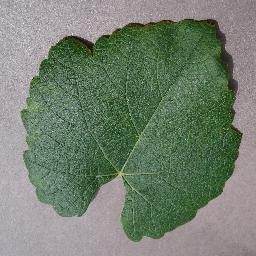
Label: Grape___healthy